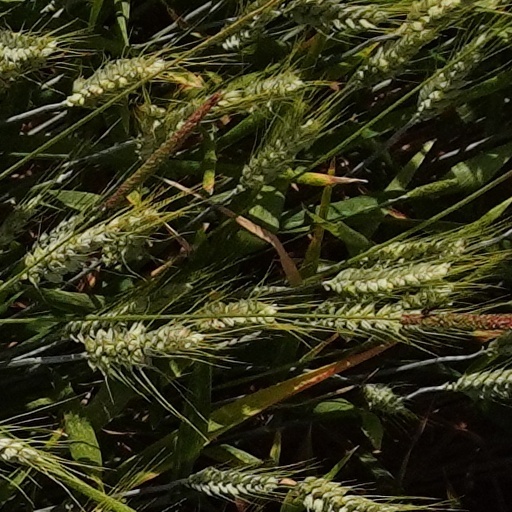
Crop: wheat